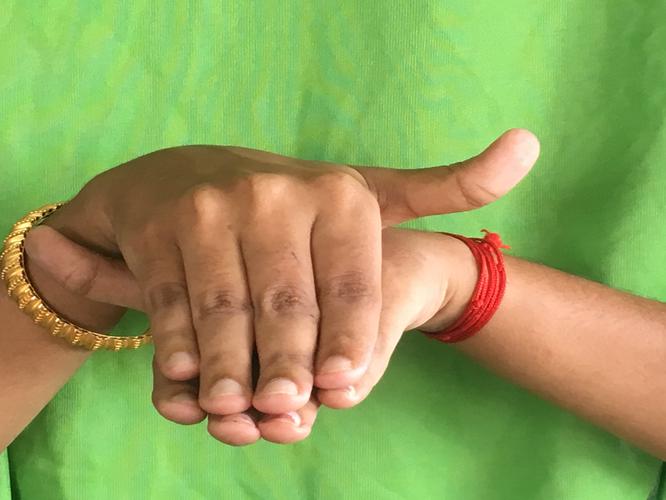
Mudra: Matsya
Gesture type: double_hand